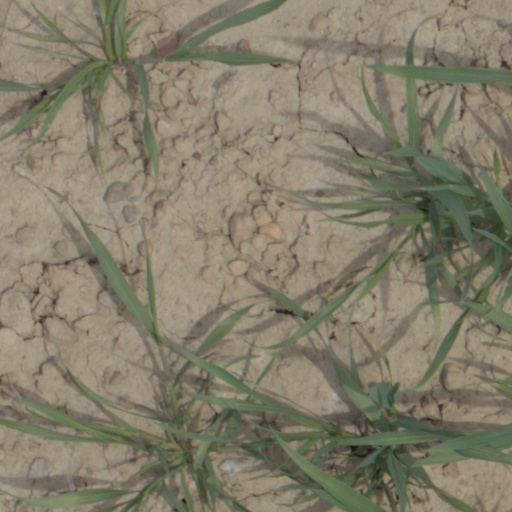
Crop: wheat